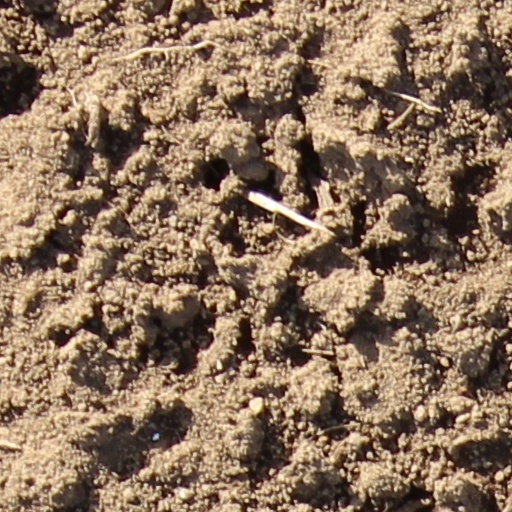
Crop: wheat